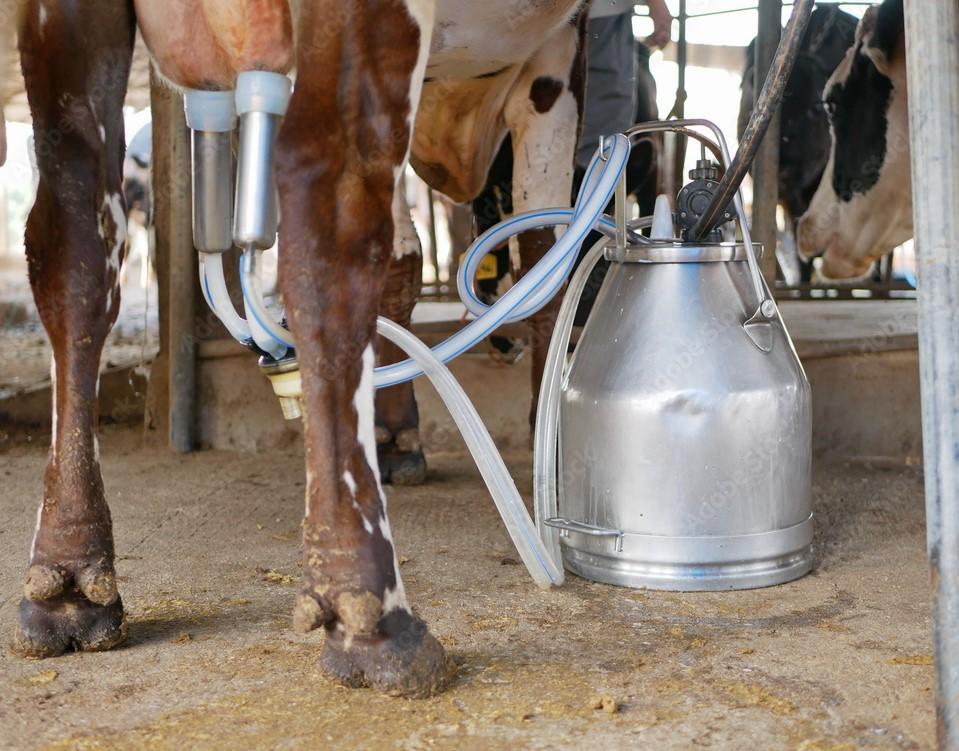
Pesa ya kukama ng'ombe kutumia mashine inahakikisha kuwa mtu anapata maziwa mengi maana mashine inakamua maziwa yote inahakikisha pia ng'ombe haumi, maana mtu anapokamua mwenyewe anavuta matiti ya ng'ombe na pia inahakikisha maziwa ile ni safi maana hakuna virusi vinavyoingia.